Citadel High School

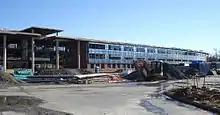
Citadel High construction site, 2 December 2006

Construction began in the Spring of 2006, following the destruction of the old community college. The school began operation in September 2007, and was officially opened by Premier Rodney MacDonald and Minister of Education Karen Casey in November of that year. The building was designed by the architectural firm of Fowler, Bauld & Mitchell, who won a design competition, and built by Pomerleau Construction.